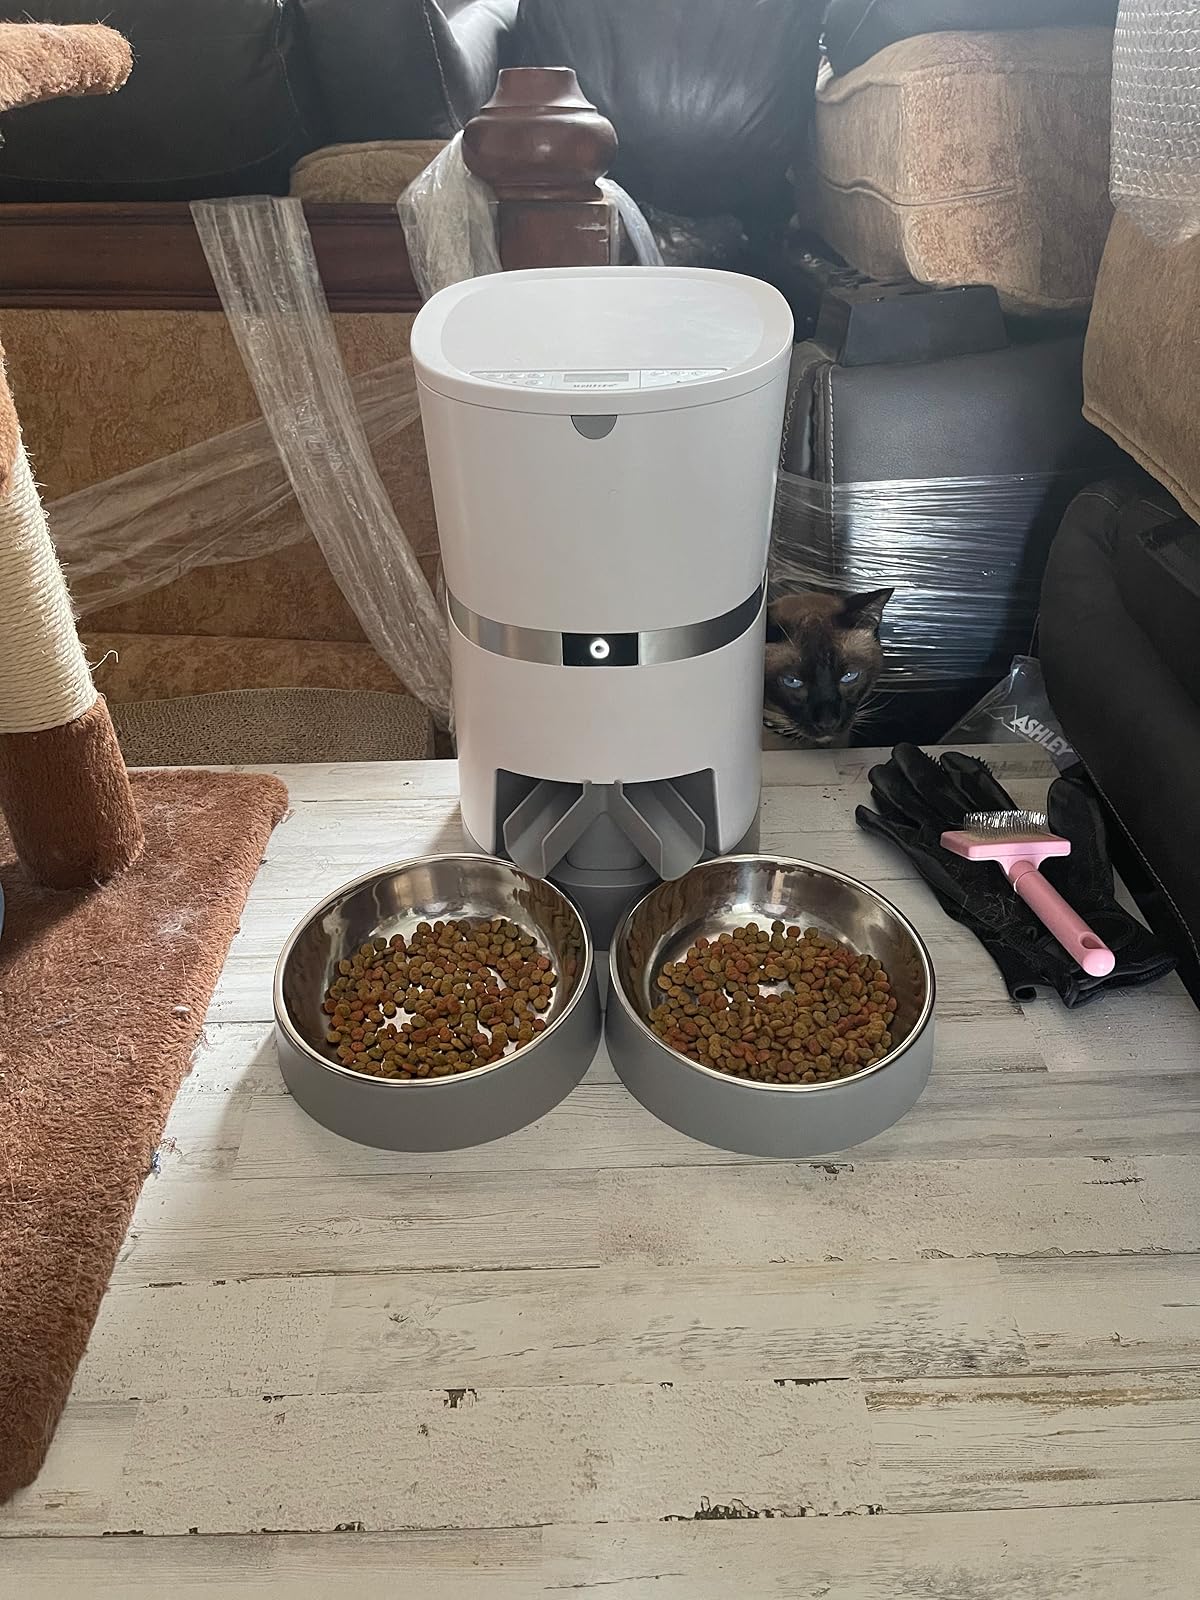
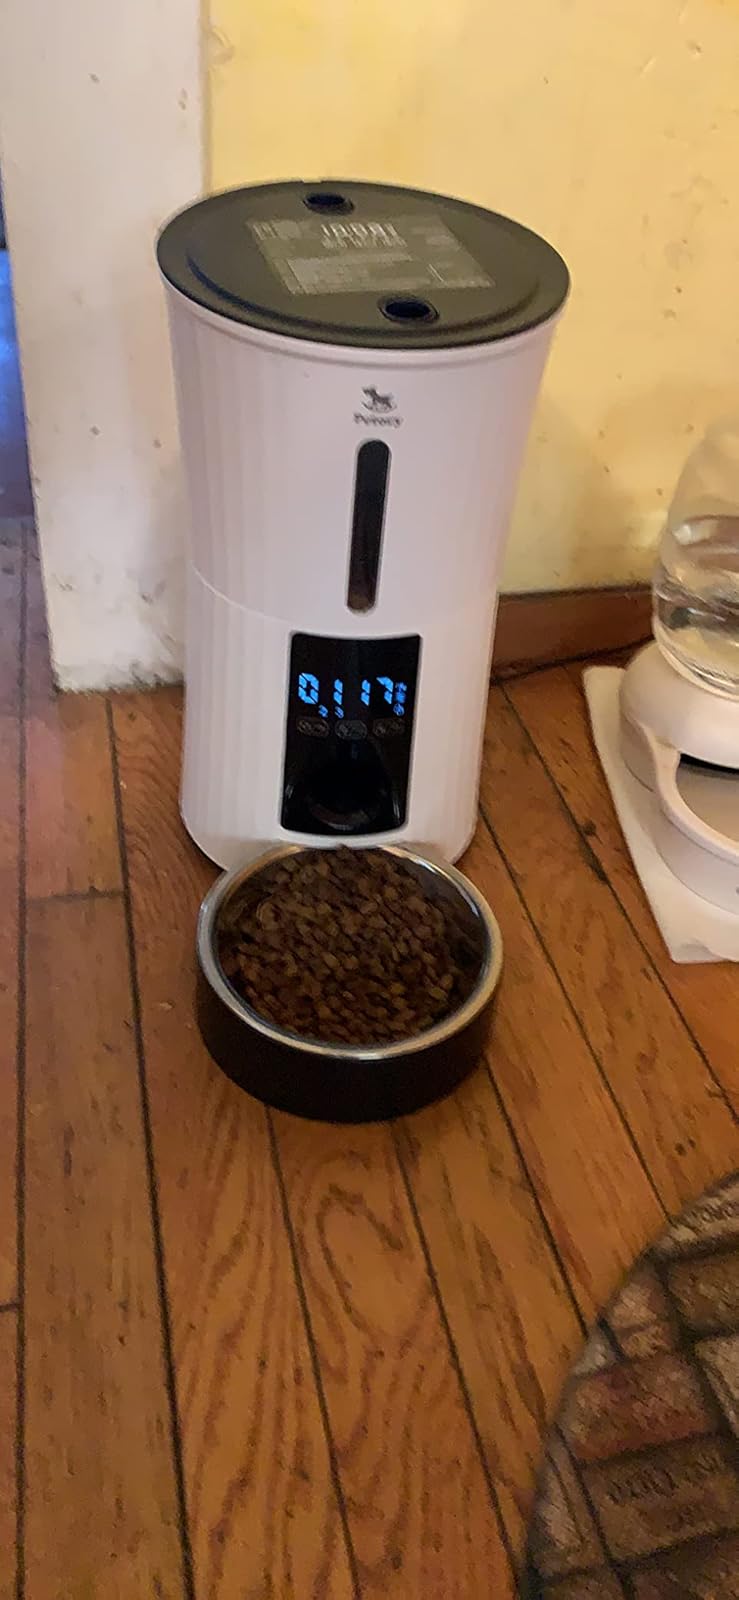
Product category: items_feeder
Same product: no